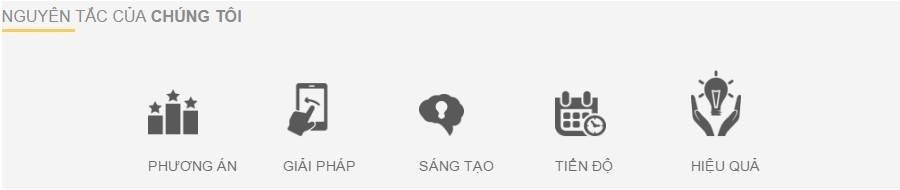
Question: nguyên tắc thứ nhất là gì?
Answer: nguyên tắc thứ nhất là phương án